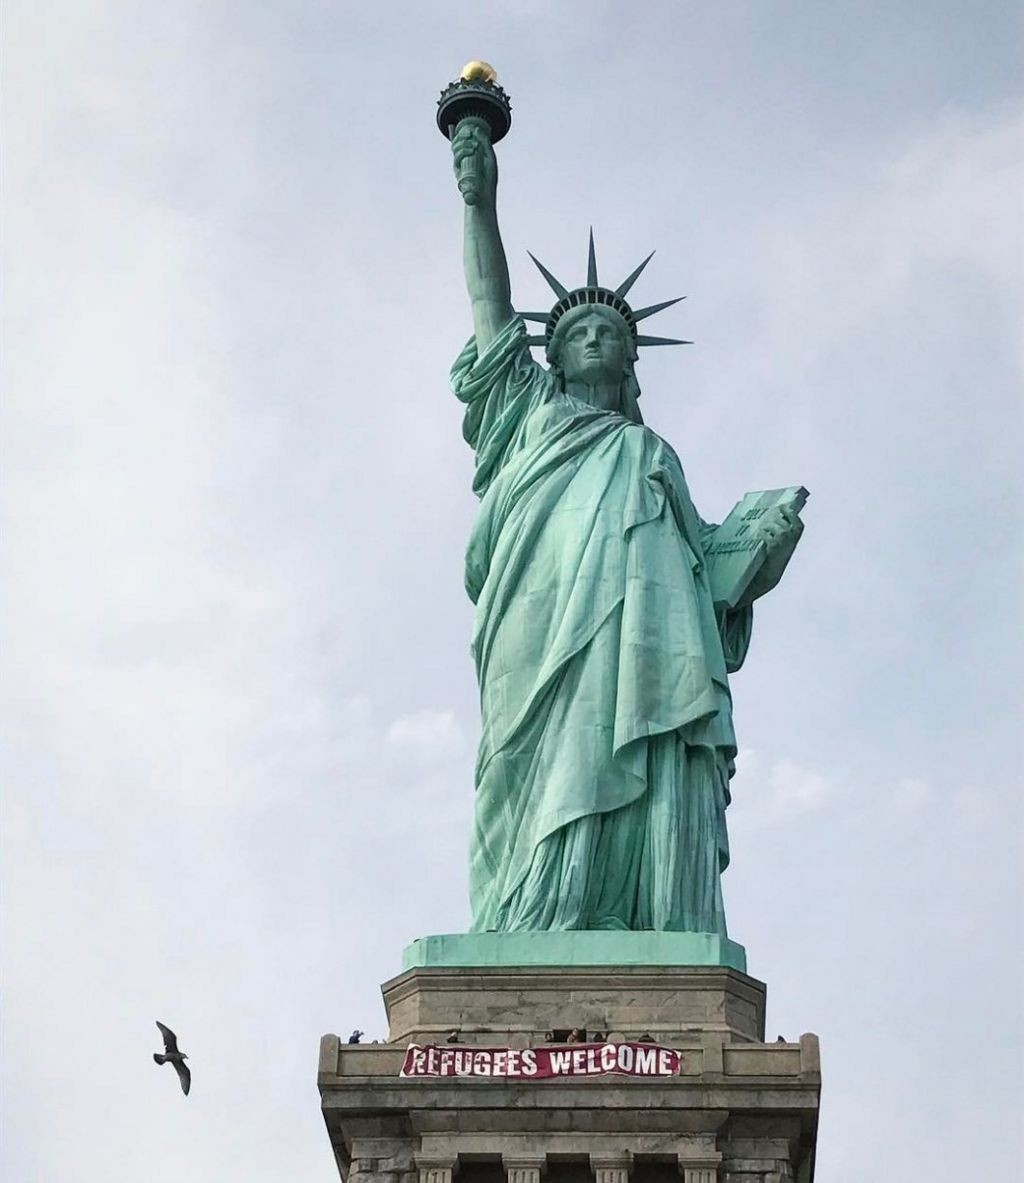
Landmark: Statue of Liberty